San Ramon Valley Unified School District

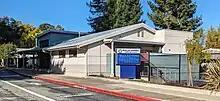
Rancho Romero Elementary School

SRVUSD has been named to the annual AP District Honor Roll for eight consecutive years, one of only two school districts to achieve this milestone.